History of drum and bass

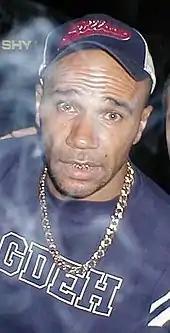
Goldie, one of the pioneers of drum and bass music and perhaps its most widely recognized face

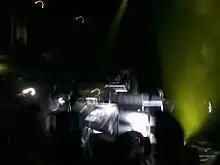
Congo Natty aka Rebel MC

Pioneers such as Bizzy B, Shy FX, Andy C, DJ Hype, Grooverider, Goldie, LTJ Bukem and others quickly became stars of the genre.